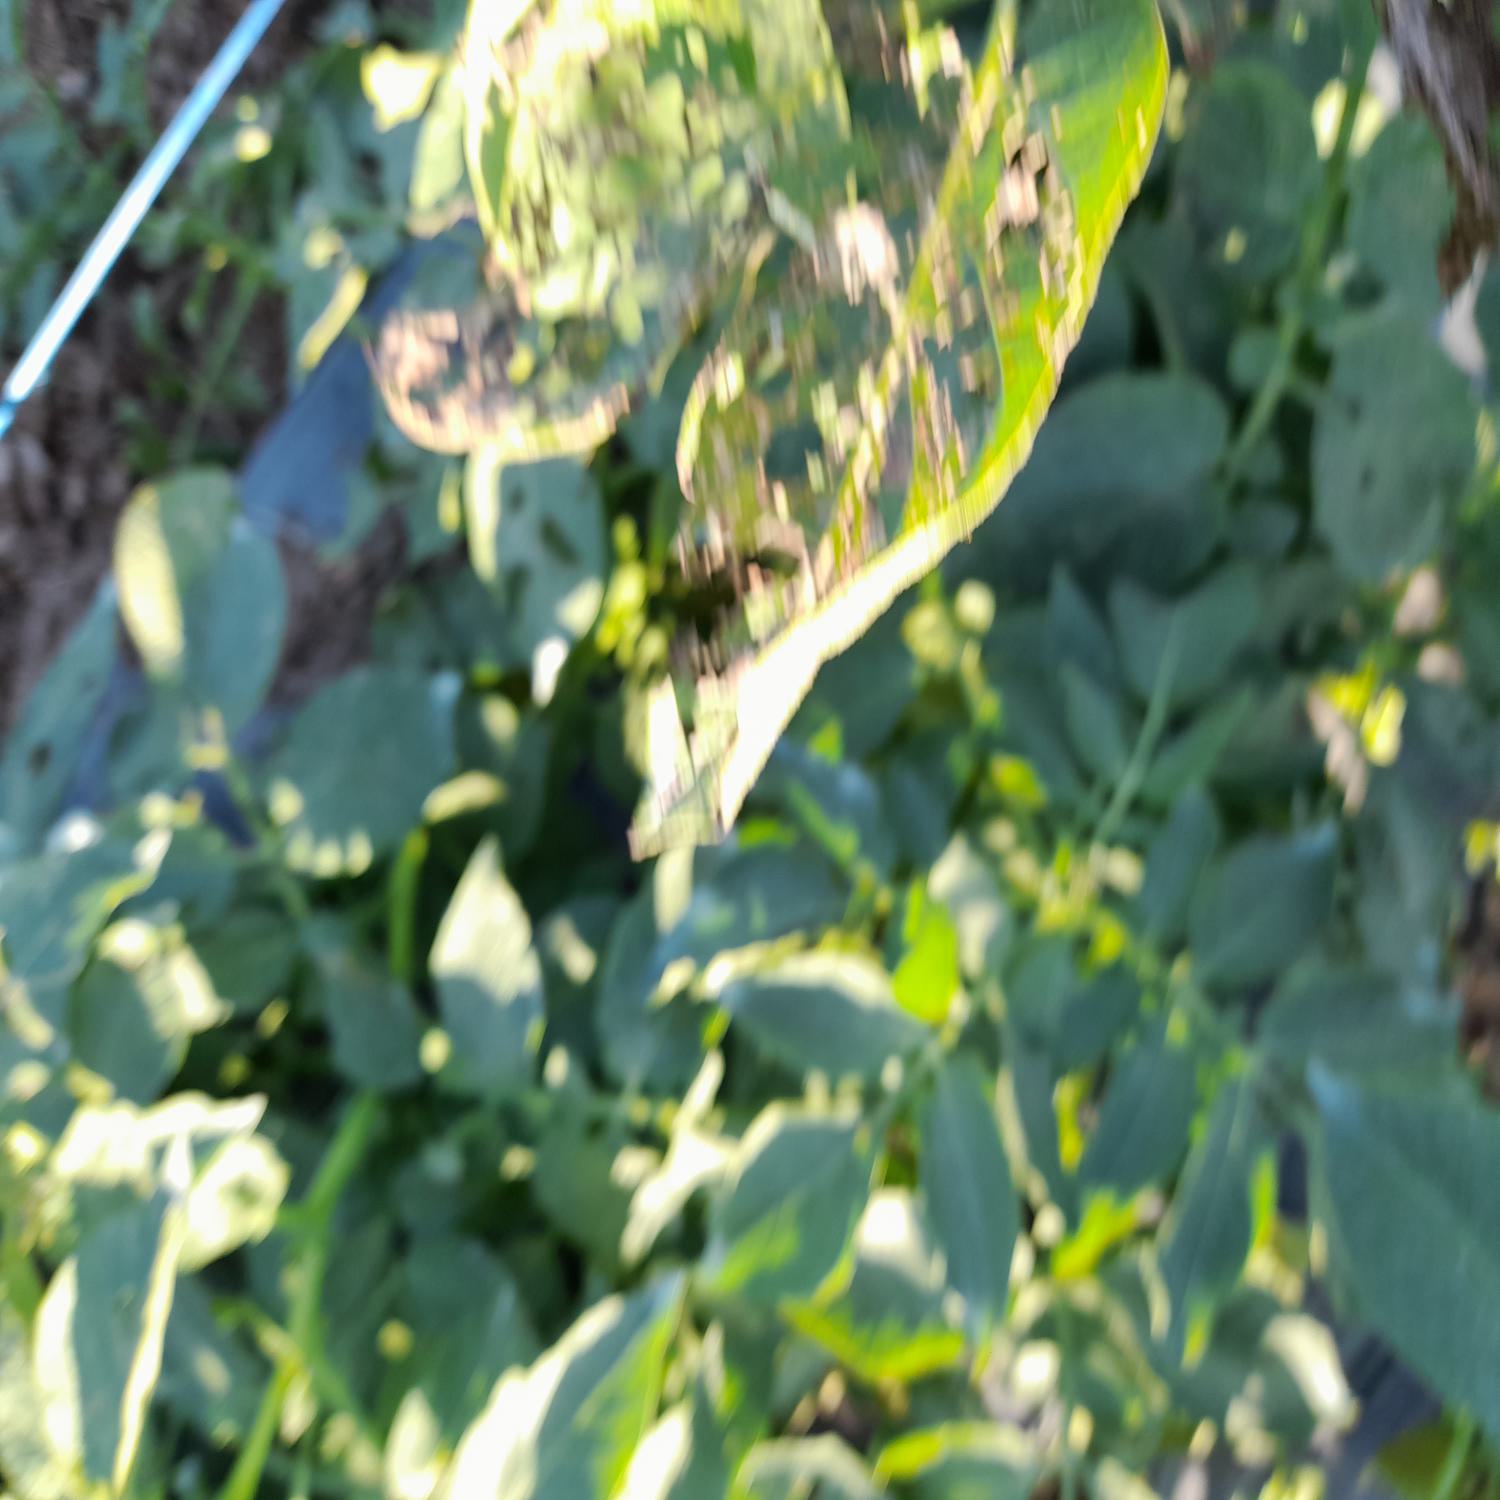
Label: Pest